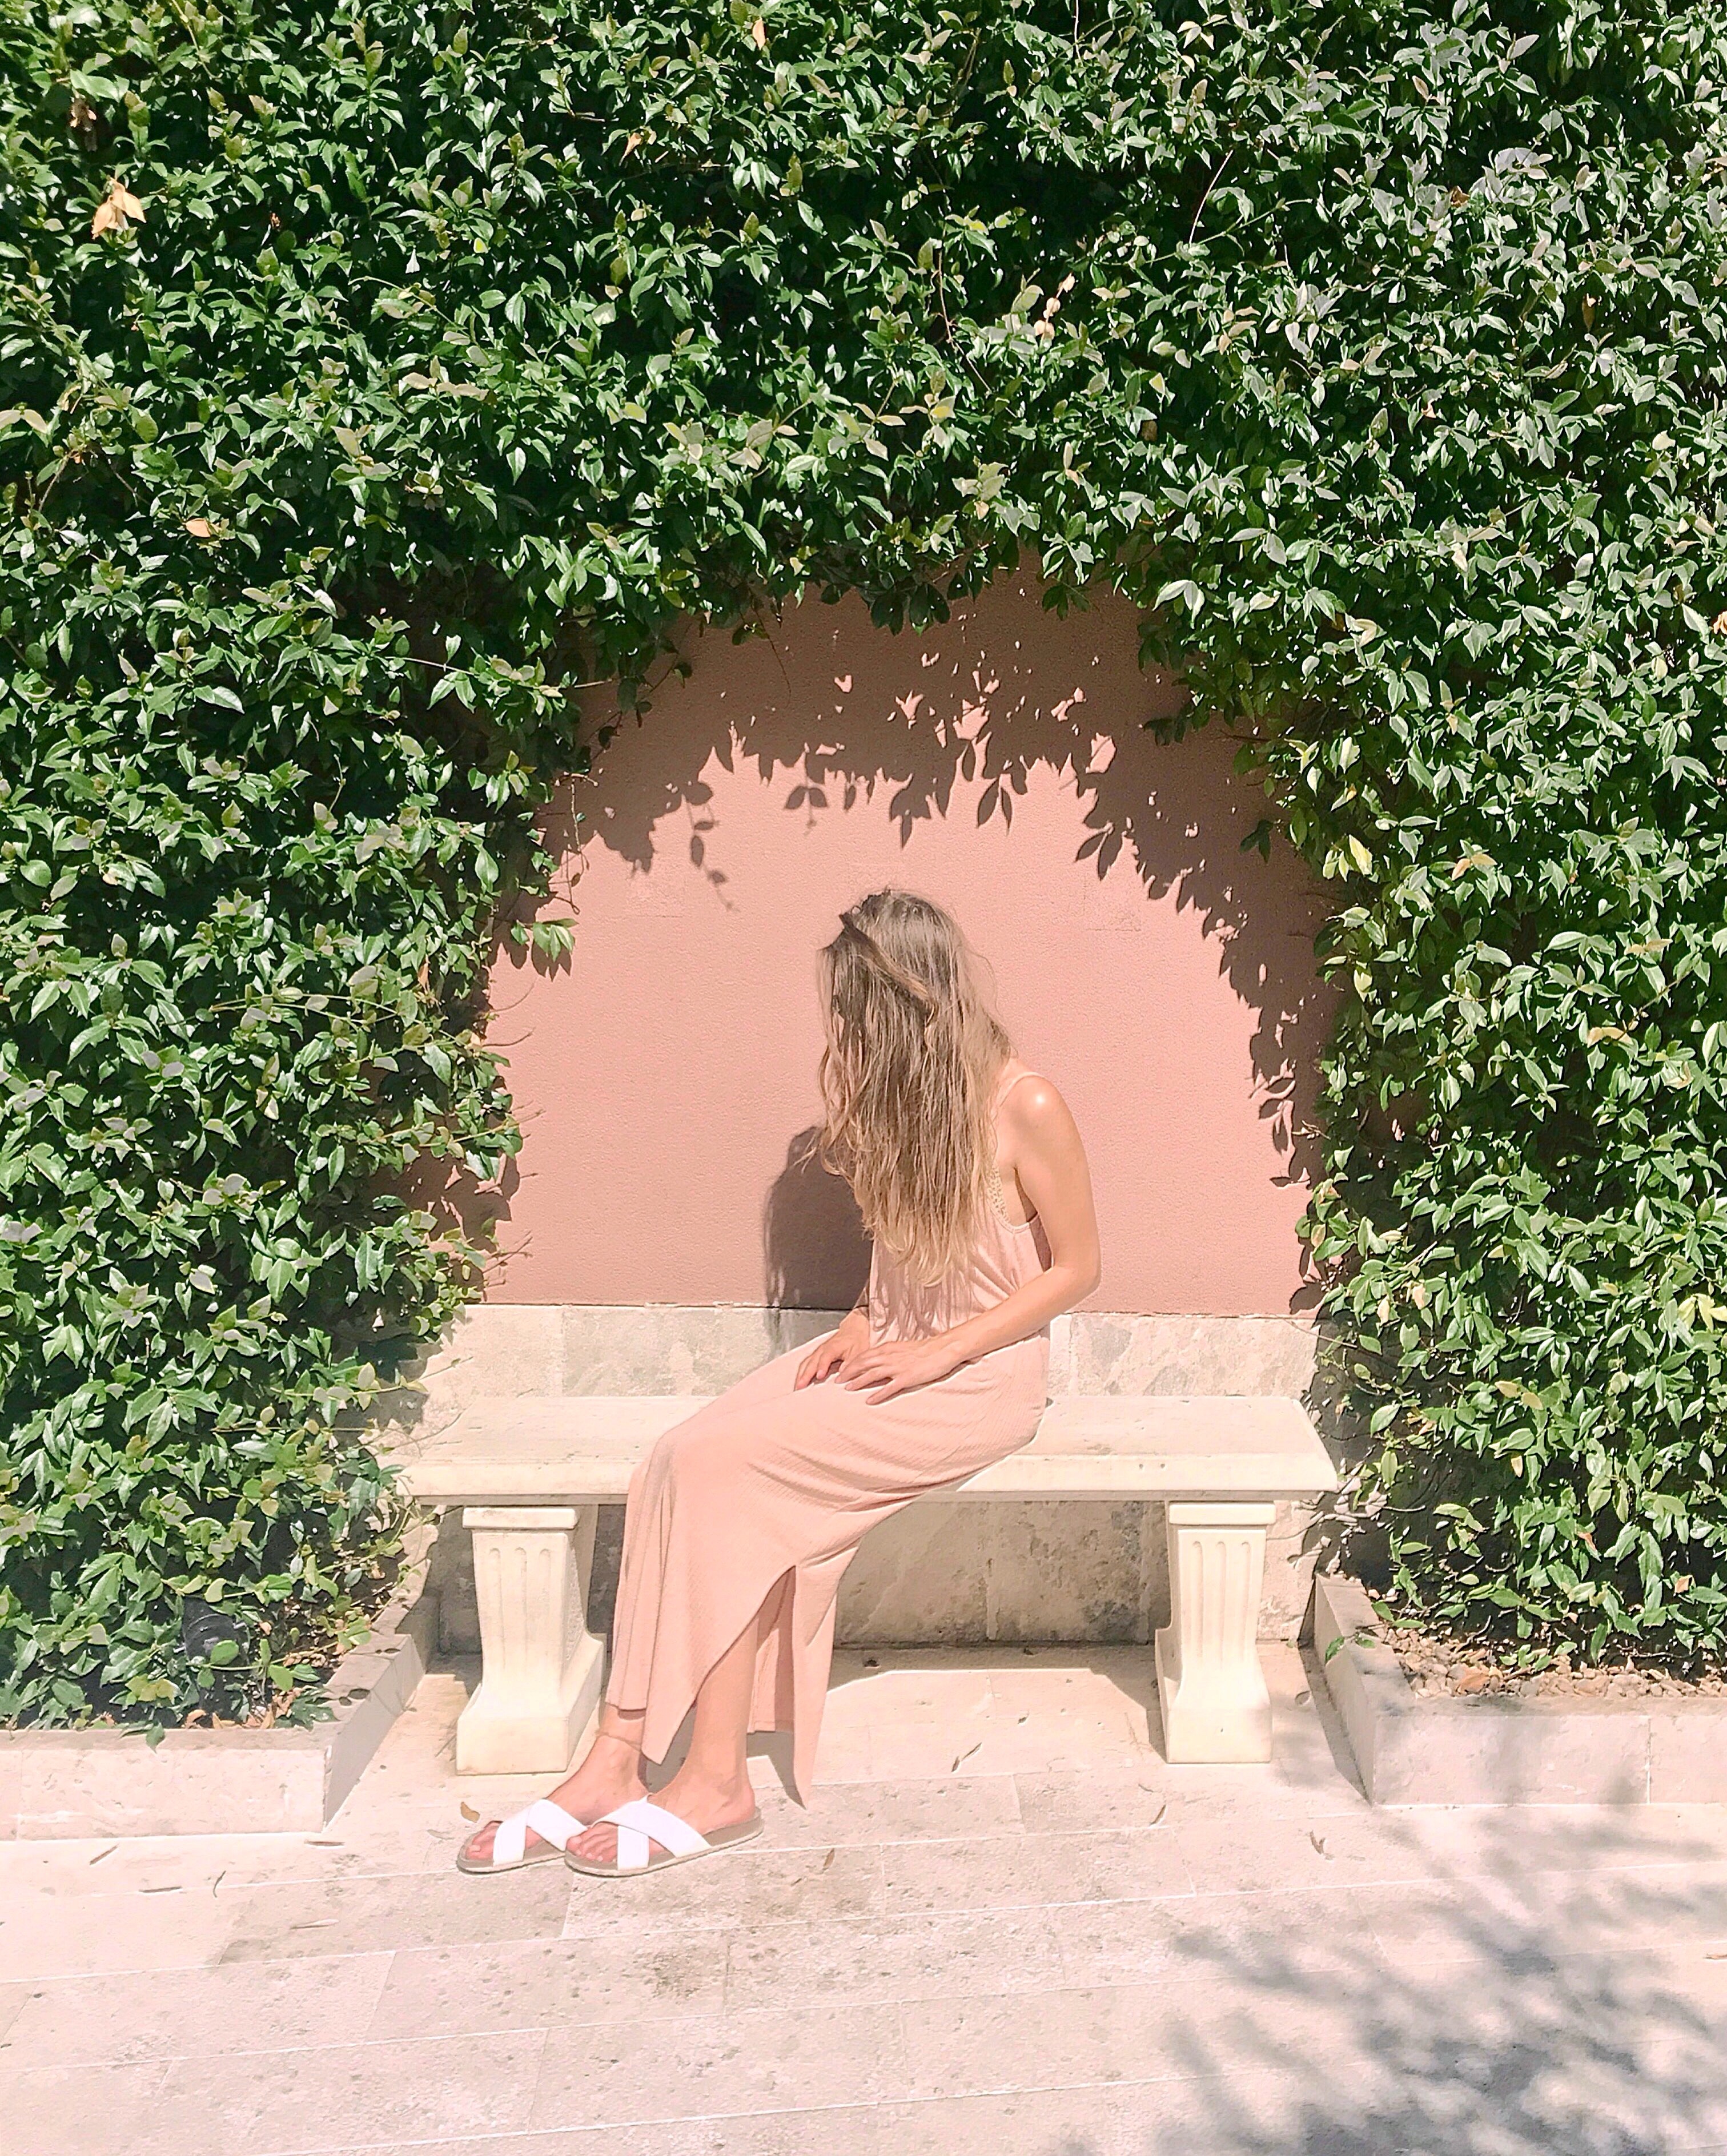
green, tree, sitting, summer, botany, architecture, spring, leisure, shrub, plant, arch, leg, grass, furniture, long hair, photography, sunlight, vacation, Tints and shades